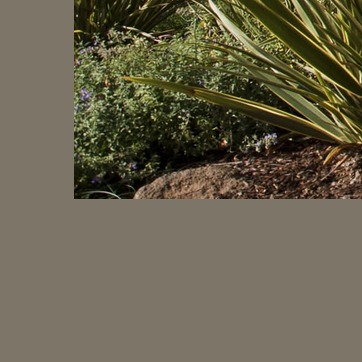
Material: stone